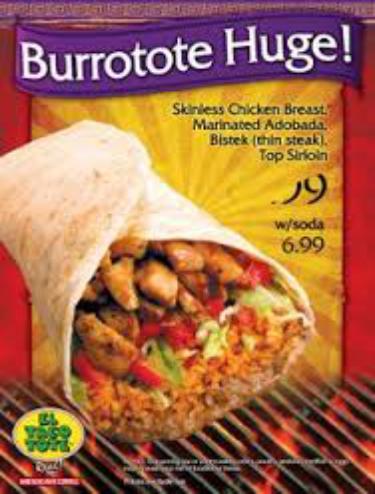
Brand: El Taco Tote
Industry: Food